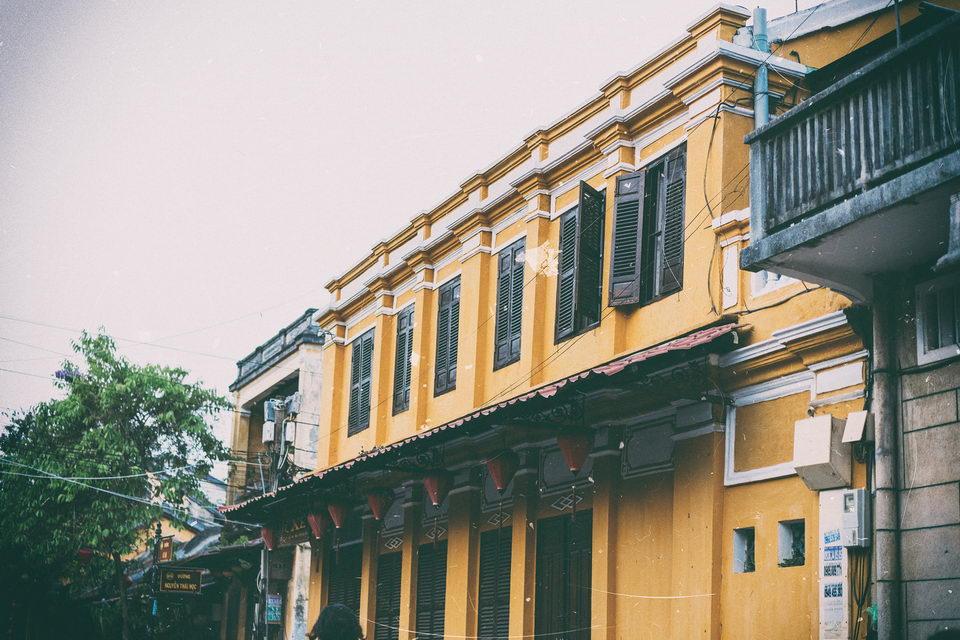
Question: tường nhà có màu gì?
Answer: tường nhà có màu vàng